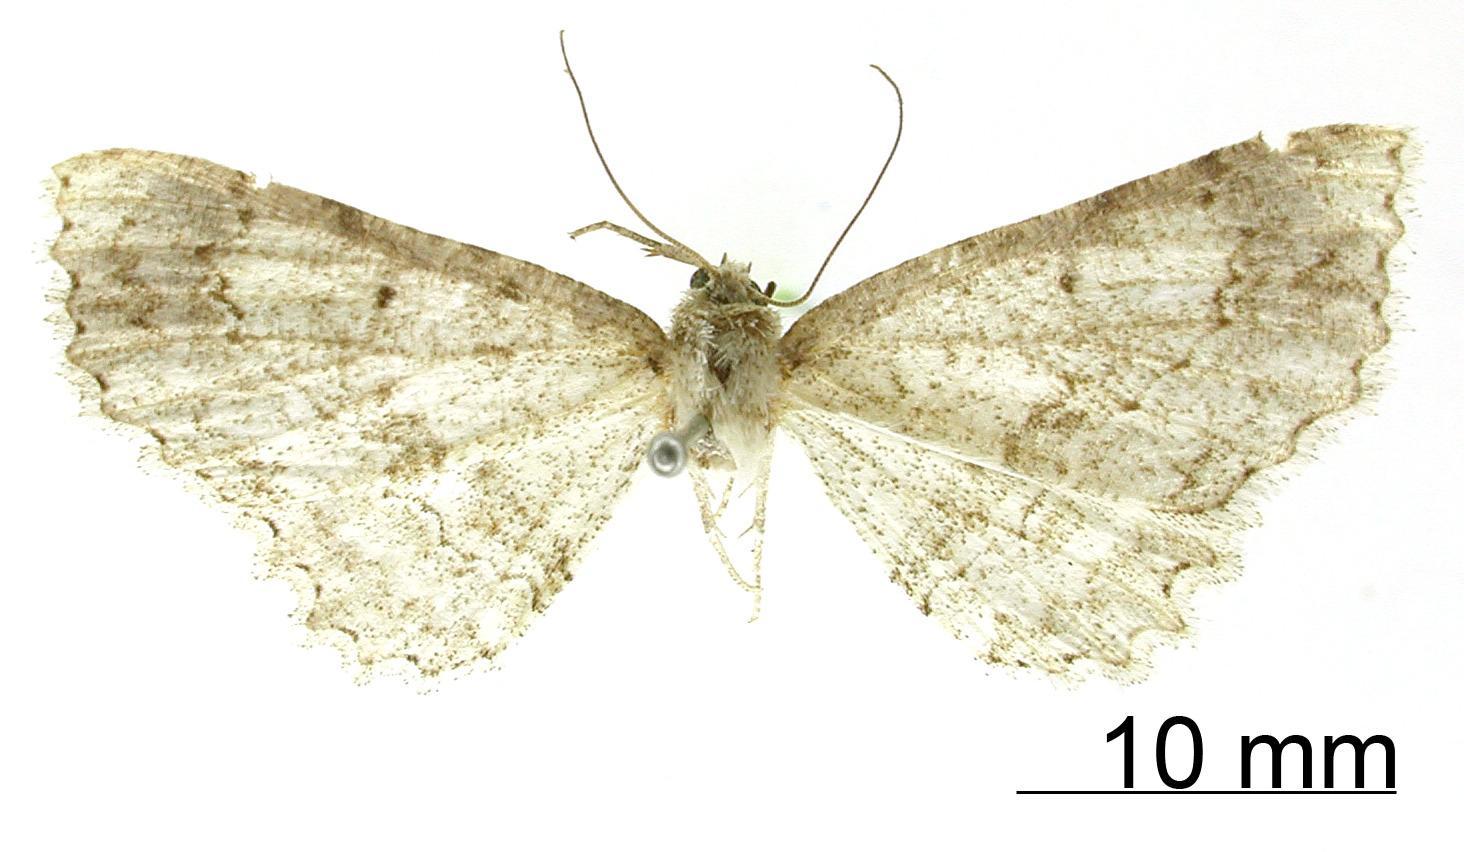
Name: Tephrosia vaga
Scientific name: Tephrosia vaga Dognin, 1895
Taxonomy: Animalia, Arthropoda, Insecta, Lepidoptera, Geometridae, Ennominae
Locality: Environs de Loja, Ecuador